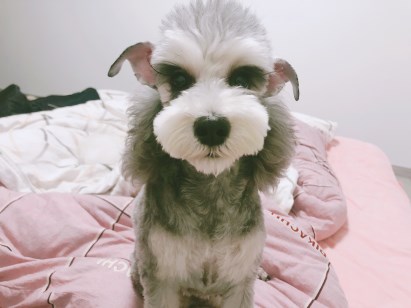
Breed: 2342-n000102-miniature_schnauzer